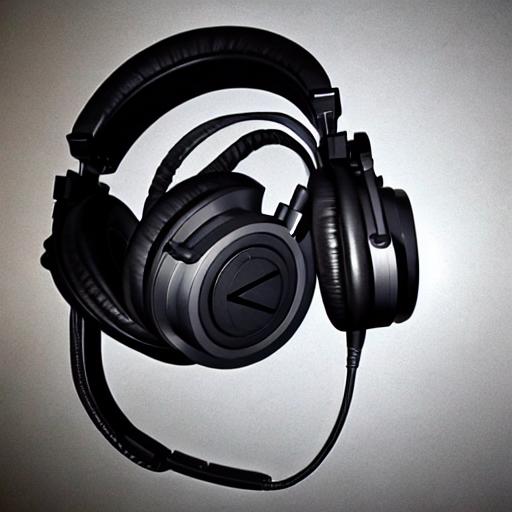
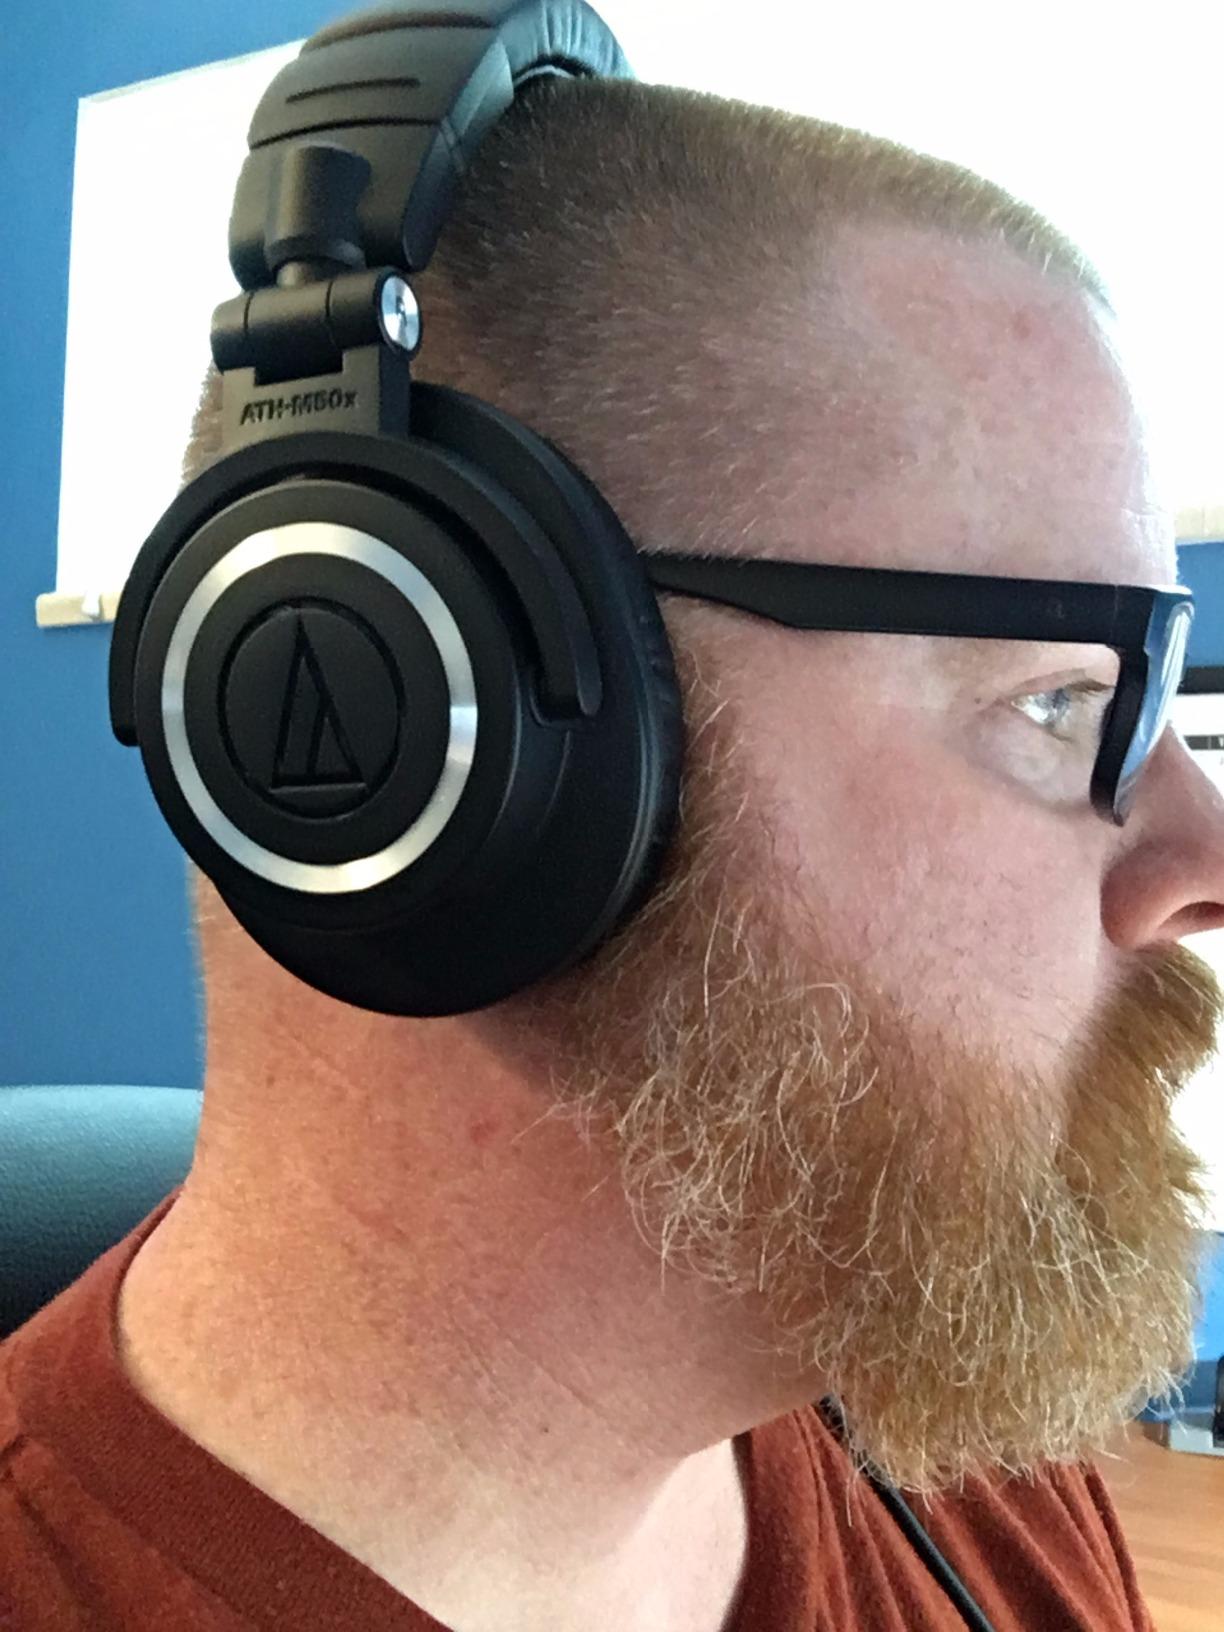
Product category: headphones
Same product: no